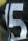
Number: 5